Romualdez family

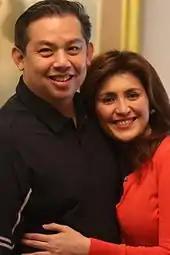
Martin and Yedda Romualdez.

Martin Romualdez's wife is Yedda Romualdez, a politician and beauty pageant titleholder. They have four children together. Their first child, Andrew, was born in 2000. Their second child, Ferdinand Martin Jr., was born in 2001. Their third child, Mariabella, was born in 2007. Their fourth and last child, Maddey, was born in 2015. Rep. Martin served as the congressman for Leyte's 1st congressional district from 2007 to 2016. He ran for senator in the 2016 Philippine Senate election under Lakas–CMD, gaining 15th place with 12,066,998 votes. He, again, became the congressman for Leyte's 1st district from 2019, and served a second term in 2022, becoming the Speaker of the House of Representatives of the Philippines. In 2022, Andrew received his diploma in International Agriculture and Rural Development at Cornell University. Just after, he was nominated as the director of Marcventures Holdings. On October 2, 2024, Martin Jr. ran for councilor in the 2025 Tacloban local elections.